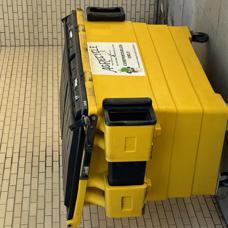
Label: trash